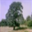
Label: oak_tree